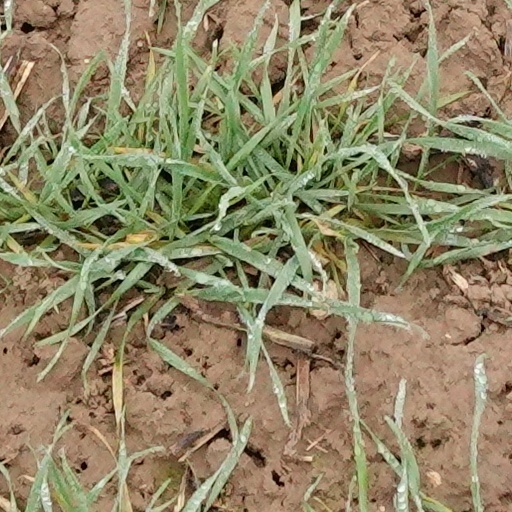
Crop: wheat